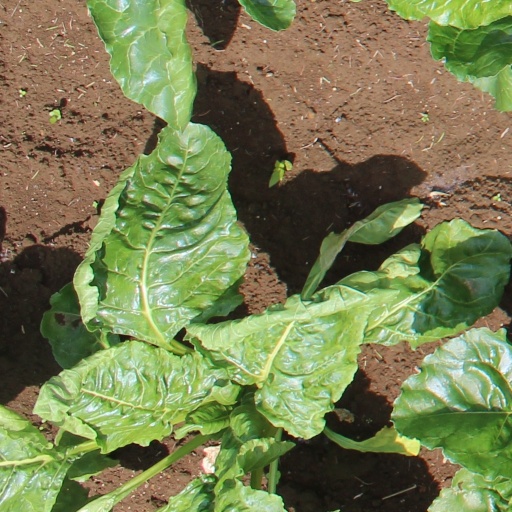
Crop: sugar beet